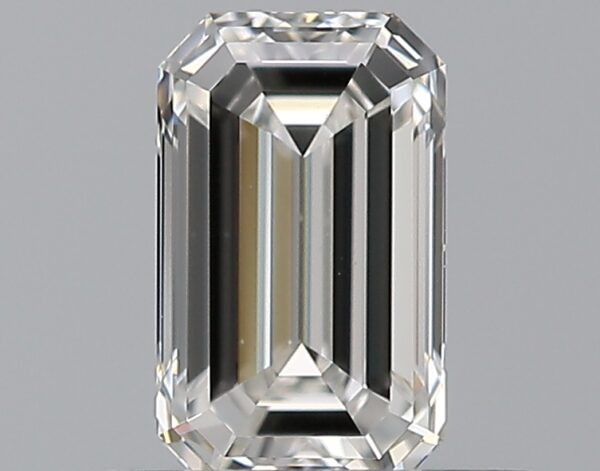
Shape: emerald
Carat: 0.5
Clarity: VVS1
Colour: F
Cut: EX
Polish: VG
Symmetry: VG
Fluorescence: N
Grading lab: GIA
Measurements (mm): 5.83 x 3.52 x 2.41